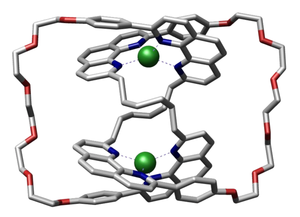
L'ESPCI ParisTech héberge de nombreux laboratoires regroupés en unité mixte de recherche.
Jean-Pierre Sauvage, né le 21 octobre 1944 à Paris, est un chimiste français travaillant dans le domaine de la chimie de coordination.